Faustina Kowalska

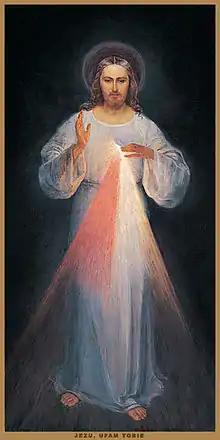
The original image of the Divine Mercy, painted under the guidance of Faustina Kowalska

Archbishop Karol Wojtyła later became Pope John Paul II and beatified and canonized Kowalska. On 30 April 2000, Pope John Paul II proclaimed the Second Sunday of Easter as the Divine Mercy Sunday, which is the Sunday after Easter Sunday. In 2002, the Pope established that the Divine Mercy Sunday should be enriched with indulgences. That same year, he also consecrated the world to Jesus of Divine Mercy at the Divine Mercy Sanctuary in Kraków. He died in April 2005, on the eve of Divine Mercy Sunday, and was himself beatified by his successor, Pope Benedict XVI, on Divine Mercy Sunday, 1 May 2011, and was canonized by Pope Francis on Divine Mercy Sunday, 27 April 2014.